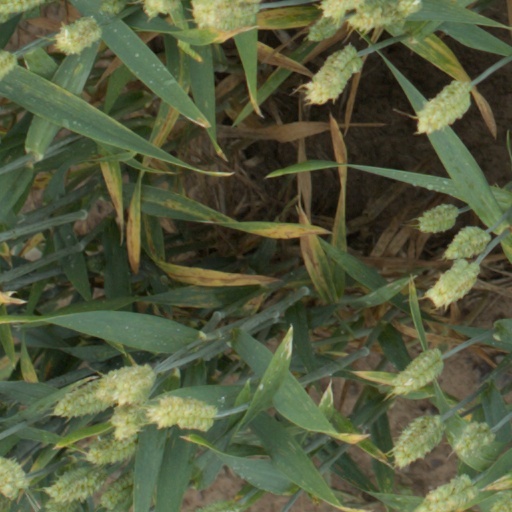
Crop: wheat